Theon Greyjoy

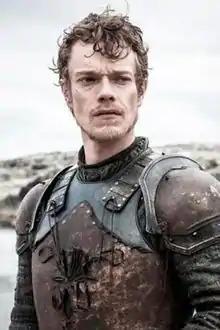
Alfie Allen as Theon Greyjoy in "Game of Thrones"

Theon Greyjoy is a fictional character in the "A Song of Ice and Fire" series of fantasy novels by American author George R. R. Martin, and its television adaptation "Game of Thrones". Theon is the youngest son and heir of Balon Greyjoy, taken as a ward by Lord Eddard Stark following Balon's failed rebellion. Theon's complex and troubled relationship with both his family and his captors is central to the character's arc throughout the novels and its television adaptation.